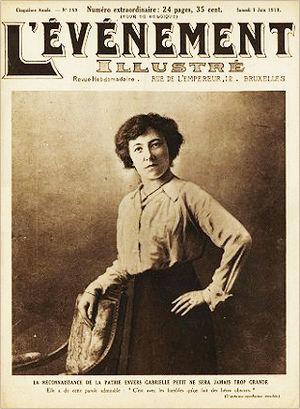
Journal illustré du 7 juin 1919 consacré à Gabrielle Petit (1893-1916)
Femme belge Gabrielle Petit est un film belge muet réalisé par Francis Martin, sorti en 1928.
Gabrielle Petit, de son nom complet Gabrielle Aline Eugénie Marie Ghislaine Petit, née le 20 février 1893 à Tournai et morte fusillée le 1ᵉʳ avril 1916 à Schaerbeek, est une infirmière et résistante belge qui a fait de l'espionnage pour le compte des Alliés au cours de la Première Guerre mondiale.